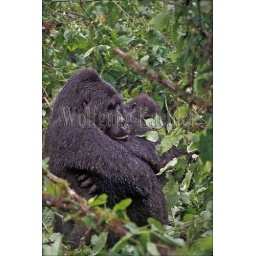
Uganda, bwindi impenetrable forest, mountain gorillas, silverback sitting in rain